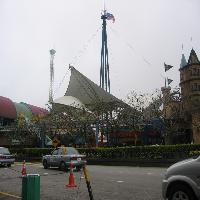
Weather: cloudy or overcast